NC State Wolfpack men's basketball

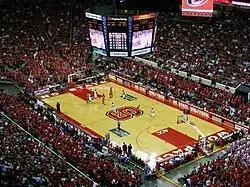
Lenovo Center, which opened in 1999, is the current home of Wolfpack basketball.

Sendek was hired at NC State in 1996 after three years of success at Miami (Ohio), his first head coaching experience. He immediately improved upon the Les Robinson era, winning 17 games for the program's first winning record in six years. In his first year at NC State, the Wolfpack also finished the year winning eight of 11 games, advanced to the finals of the ACC Tournament, and earned a trip to the postseason in the NIT.